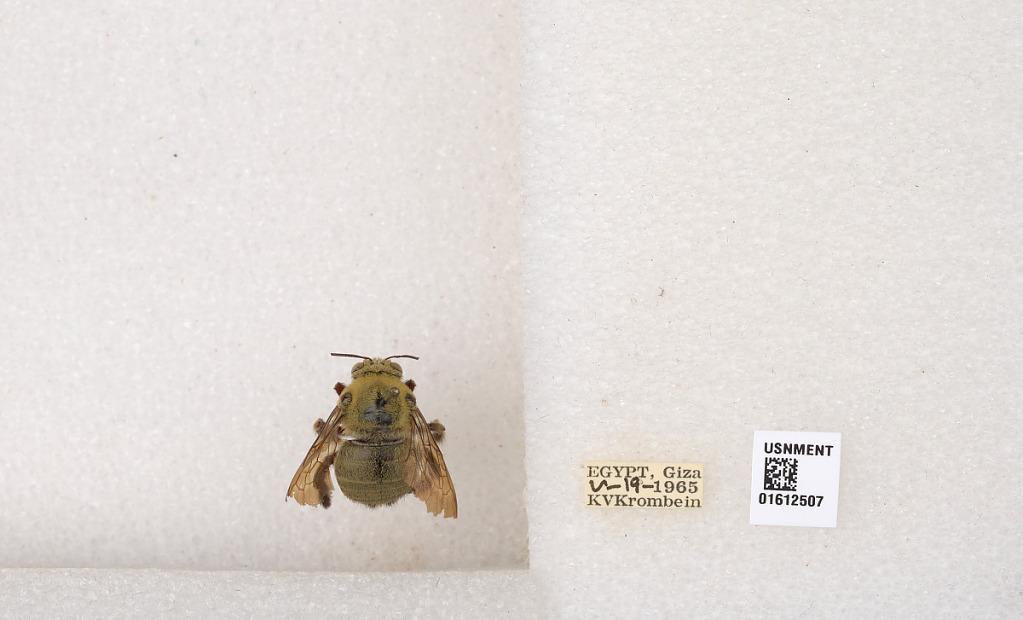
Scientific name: Xylocopa
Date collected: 1965-5-19
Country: Egypt
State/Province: Giza
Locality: Giza